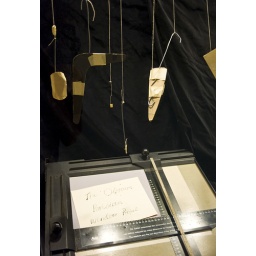
A display of various darkroom artefacts all used in the production of black and white prints.